Highlands Gardens

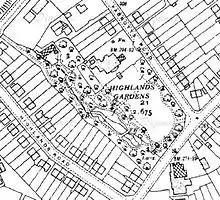
Highlands Gardens and house on a 1930s Ordnance Survey map.

The park was opened in 1931 in the grounds of Highlands House which already had a well-established set of gardens. The entrance is on the corner of Leicester Road and Abbotts Road. The gardens consist of a lawn terrace with a pergola walk on the north side and water and rock features on the western side. All four sides of the gardens include mature trees. The rockworks were probably the work of James Pulham and Son, around 1871, of nearby Broxbourne. An aviary by the name of the "Bird World Display Centre" existed on the northern edge of the gardens until the late 1990s. The gardens are maintained by the London Borough of Barnet with help from the Friends of Highlands Gardens.